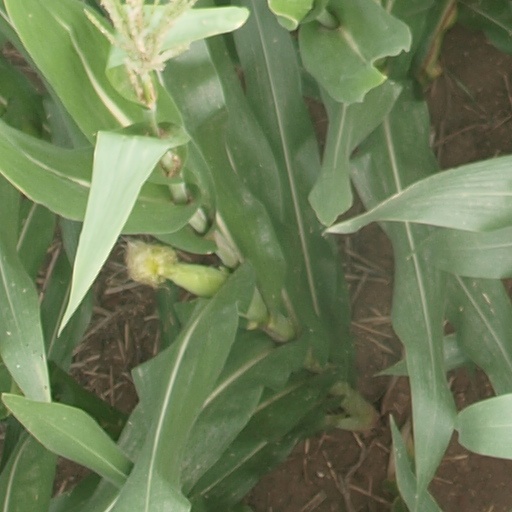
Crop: maize; corn